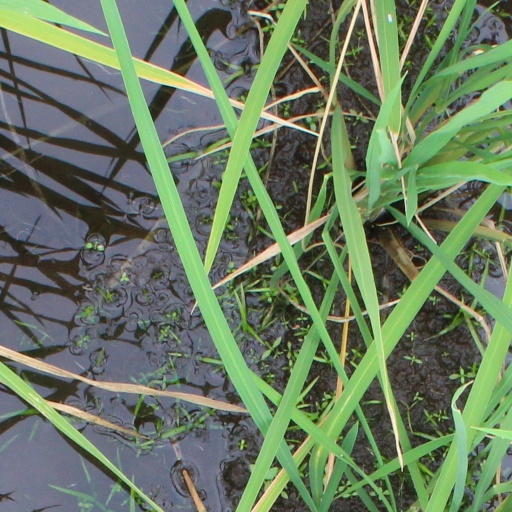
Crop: rice